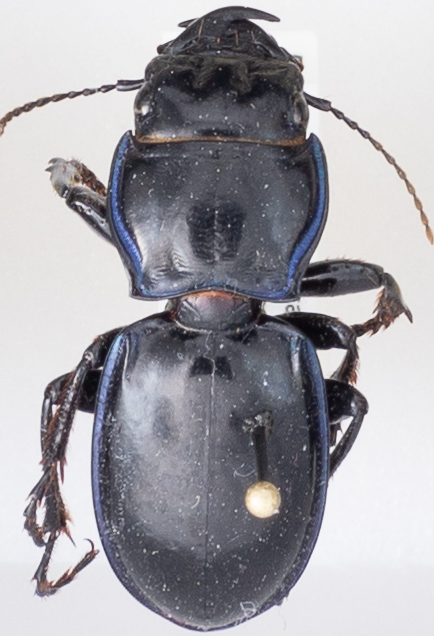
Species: Pasimachus elongatus
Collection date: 2014-08-19
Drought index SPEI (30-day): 0.1
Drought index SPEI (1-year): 0.592
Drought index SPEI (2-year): -0.588